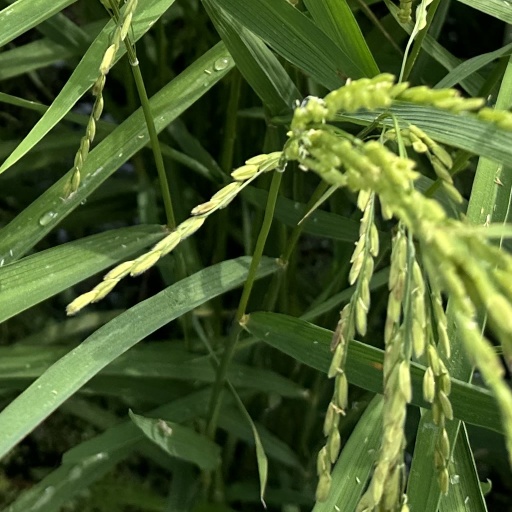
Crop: rice